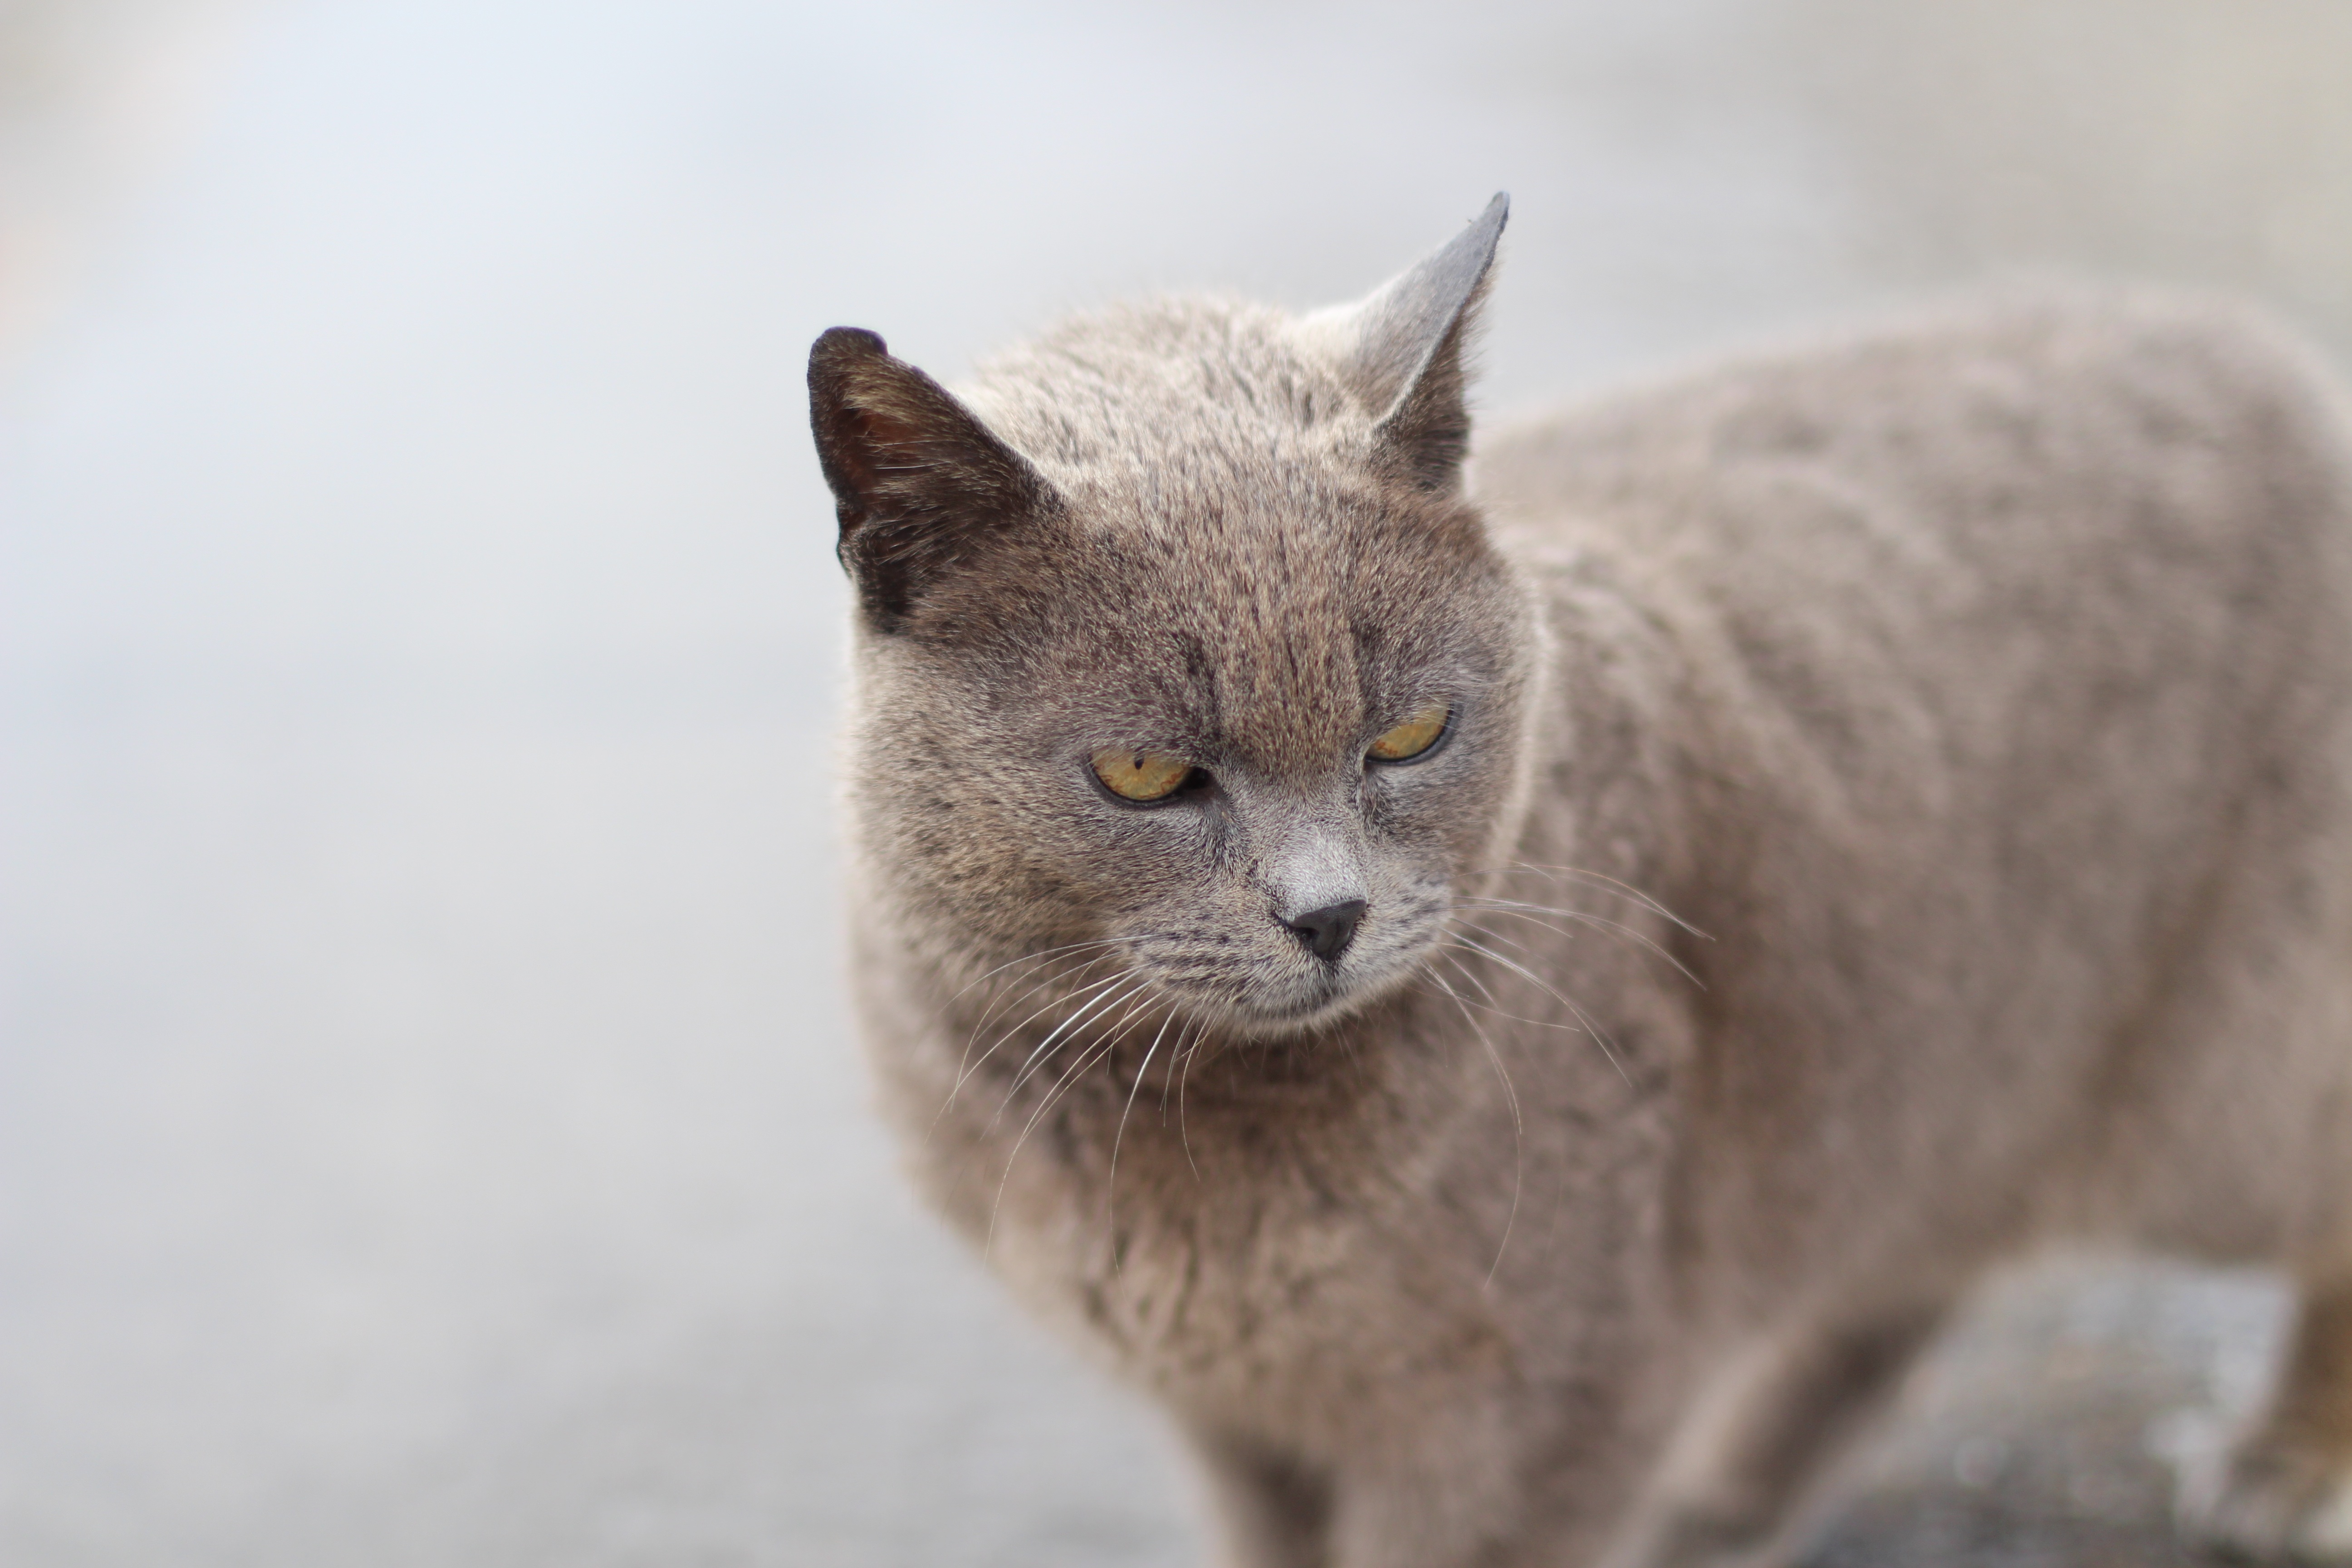
animal, cute, cat, mammal, fauna, whiskers, vertebrate, istanbul, burmese, british shorthair, gray fur, homeles, chartreux, russian blue, wild cat, small to medium sized cats, cat like mammal, carnivoran, nebelung, domestic short haired cat